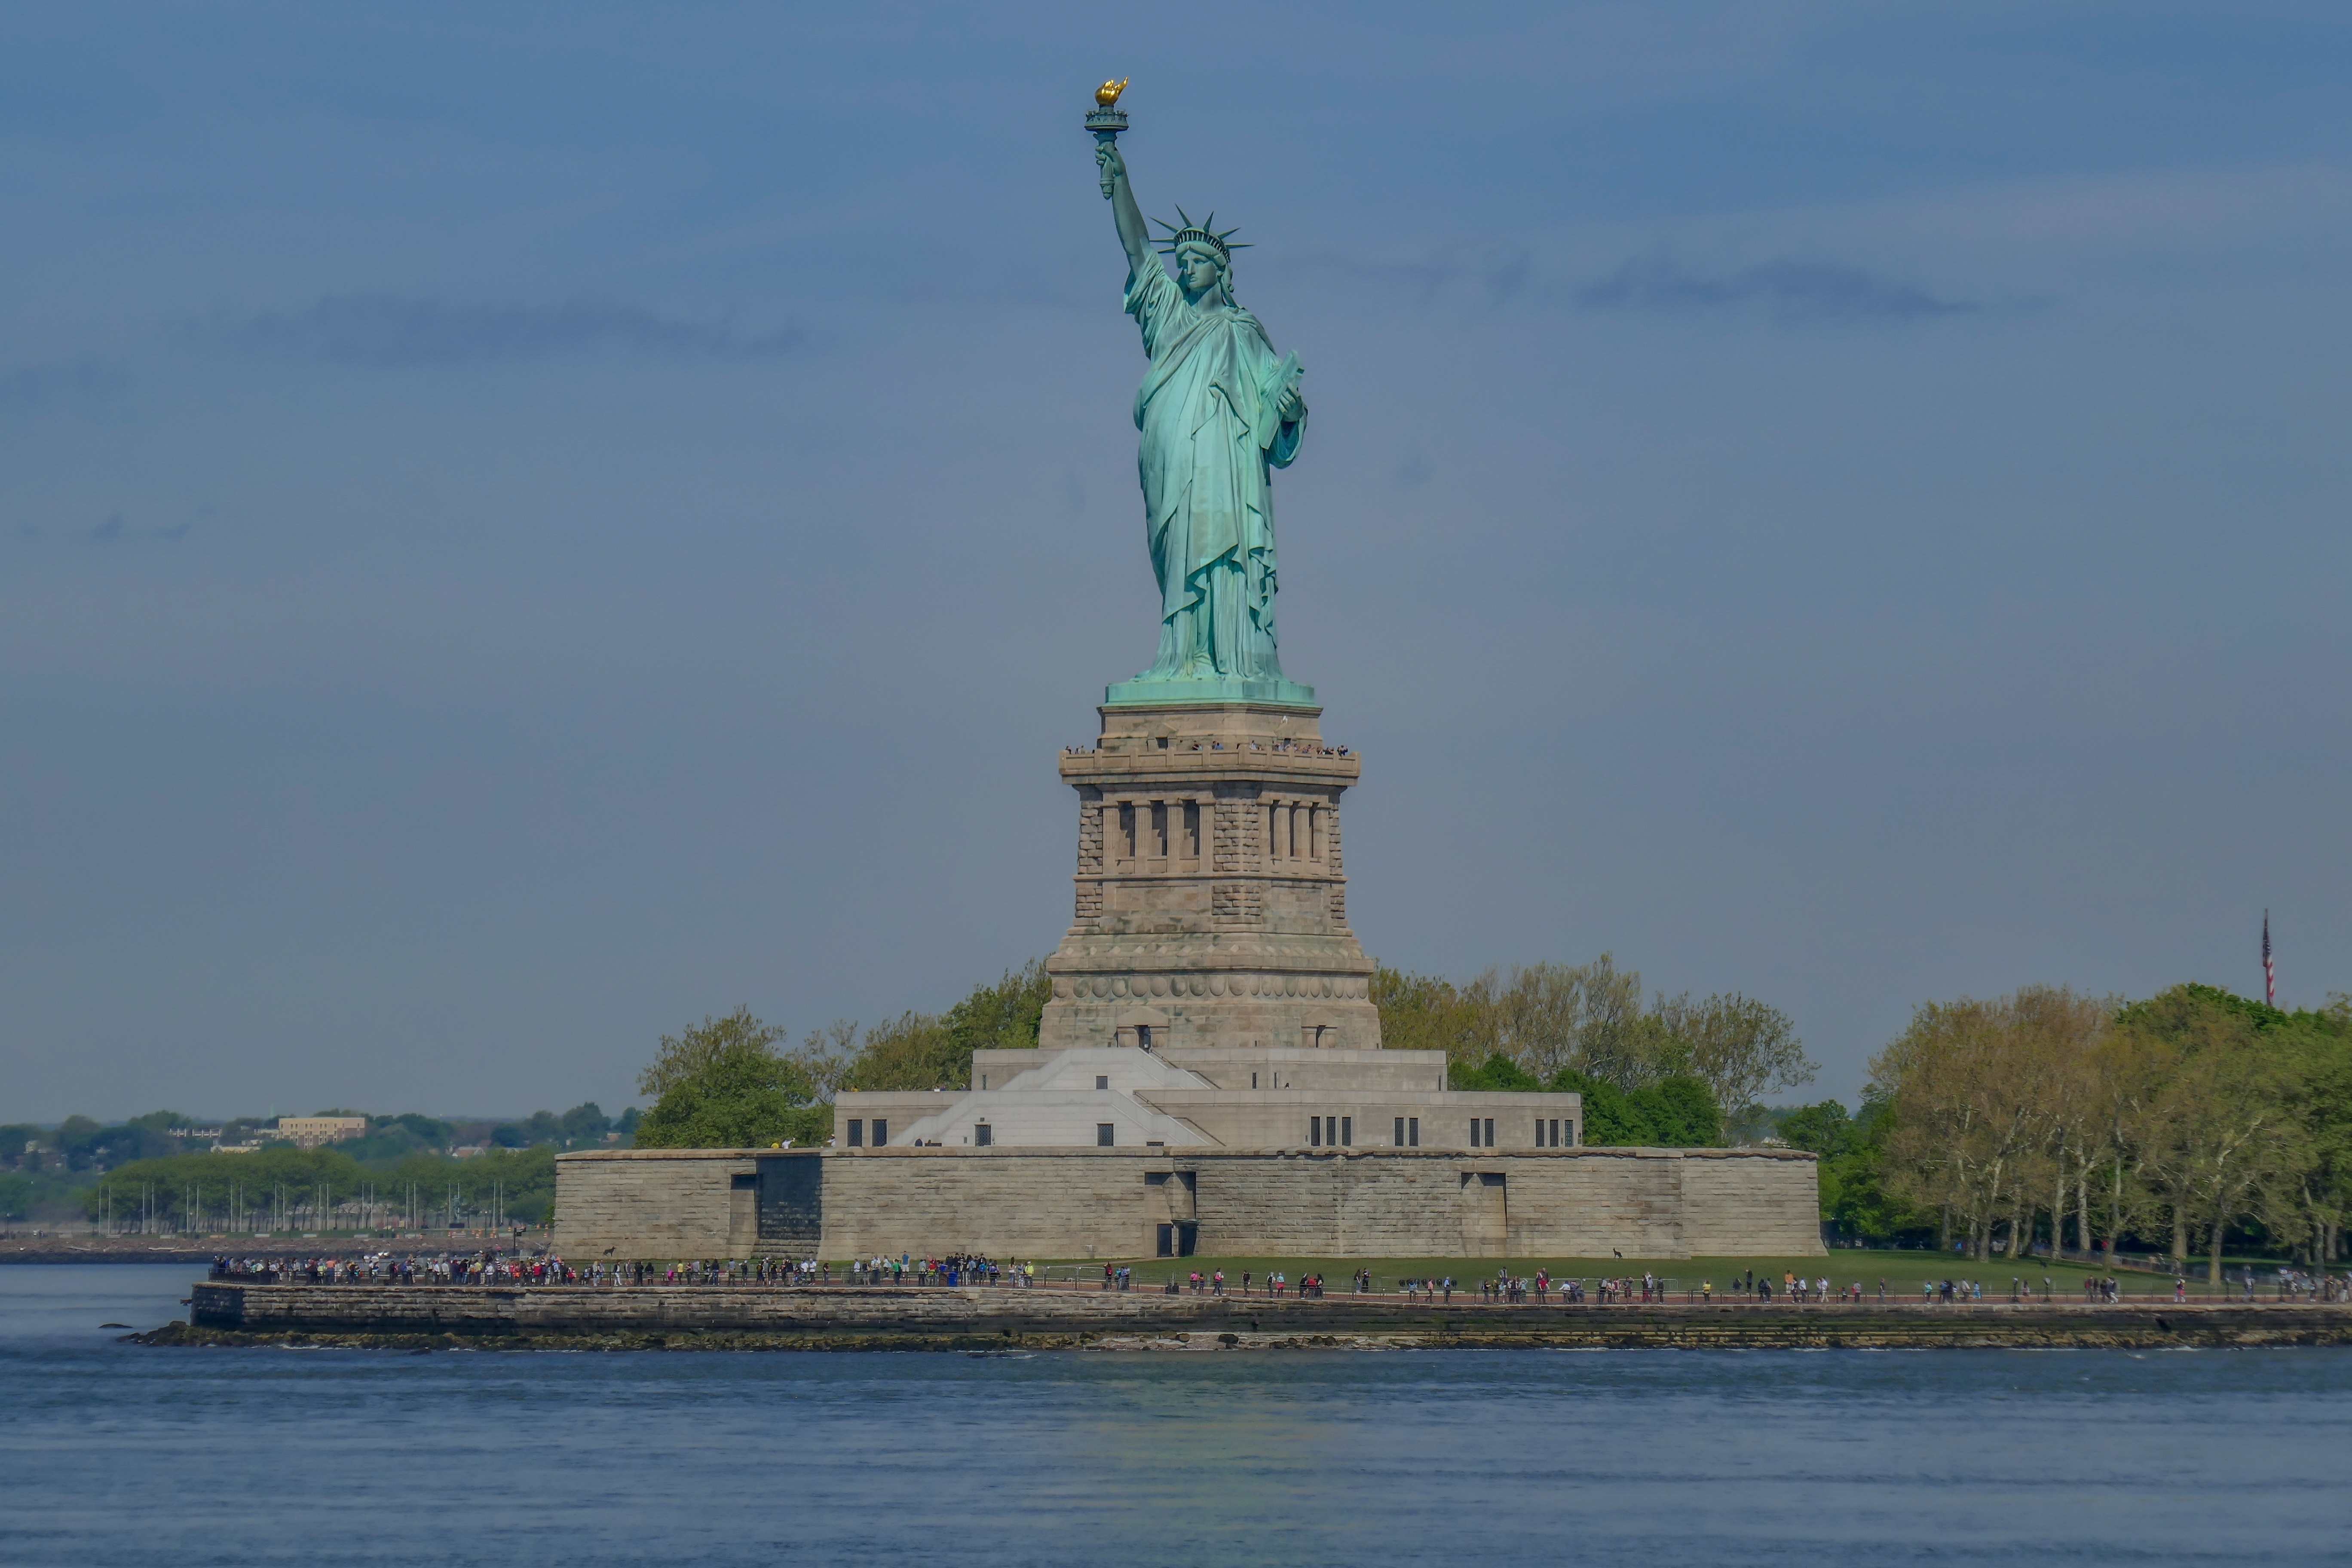
sea, coast, ocean, new york, monument, vacation, statue, statue of liberty, tower, nyc, bay, landmark, tourism, memorial, upper bay